Mario García Valdez

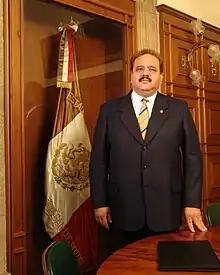

Mario Garcia-Valdez is the Director of the National College of Technical Education (CONALEP) in the State of San Luis Potosi. During 2012-15, he served as Mayor of the City of San Luis Potosí San Luis Potosí, Mexico. Previously, he served as President of the Autonomous University of San Luis Potosí (UASLP) from 2004 to 2012. A lawyer, Mr. García has been a faculty member of UASLP since 1987. At UASLP he has served in various positions including Admissions Director, Vice President for Student Services, Legal Advisor to the Rector, and Secretary General of the University.